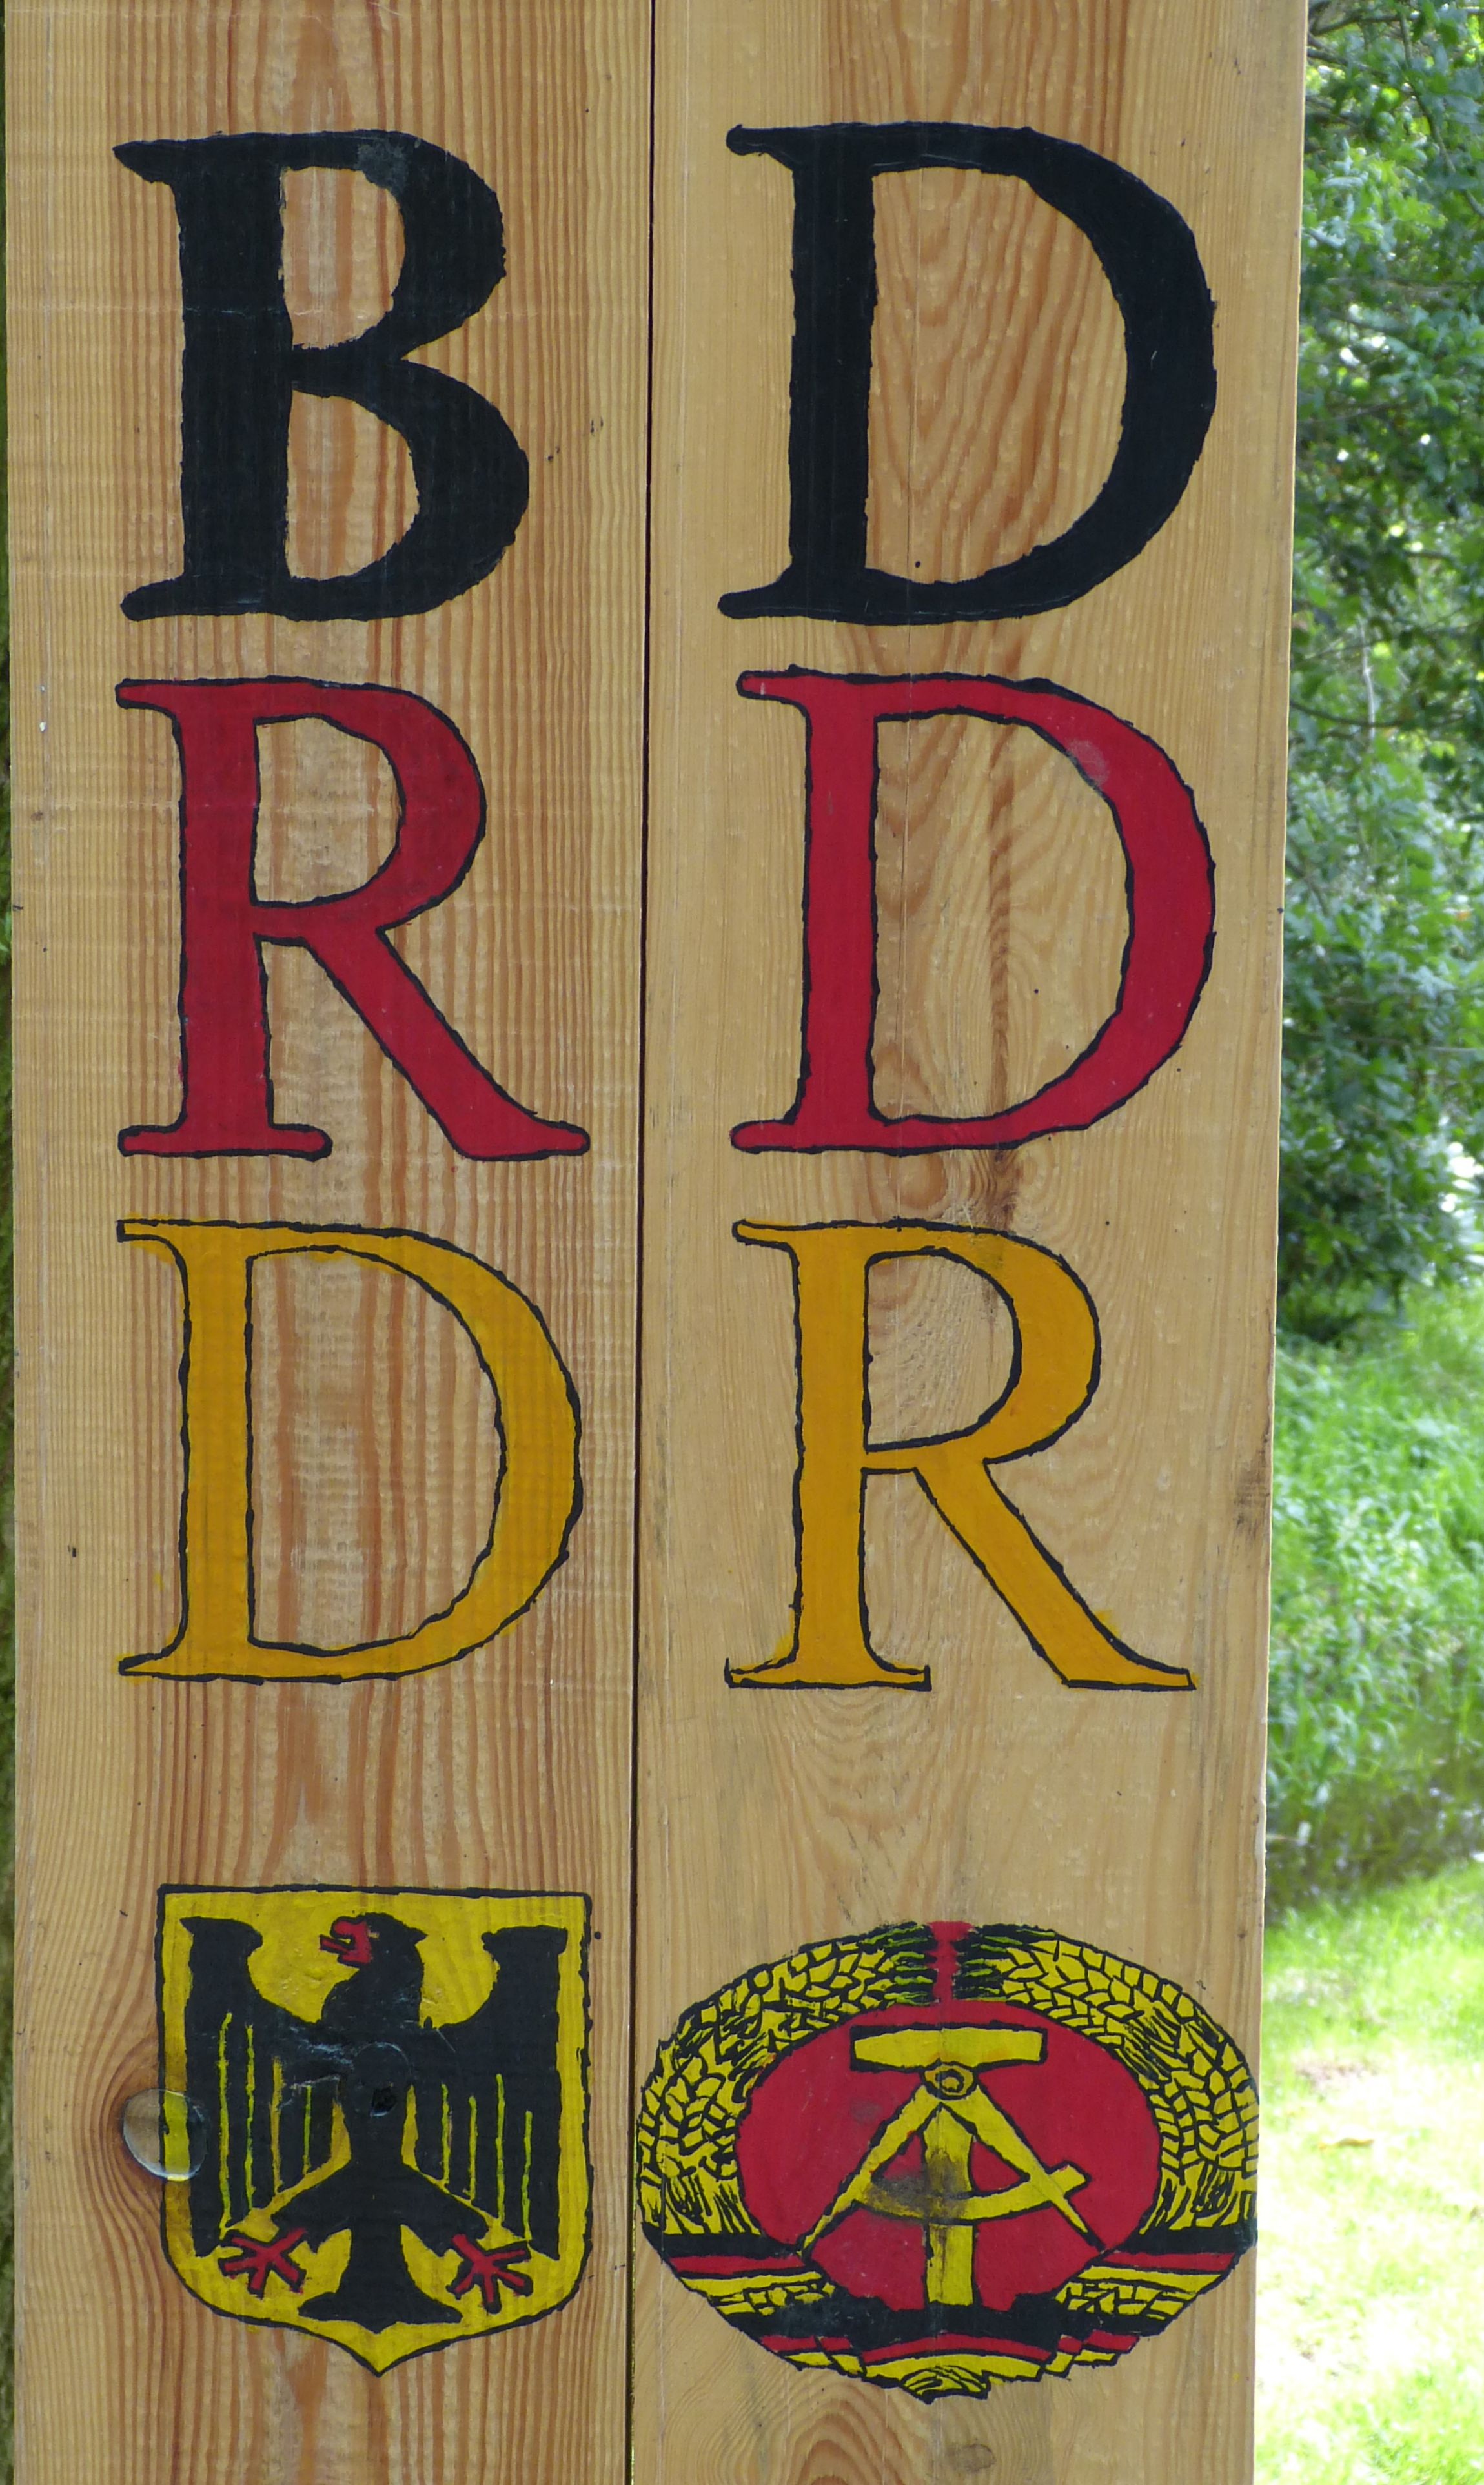
wood, banner, art, germany, berlin, history, border, totem, historically, ddr, coat of arms, east germany, cold war, tiki, man made object, hammer and sickle, federal republic of germany, outdoor structure